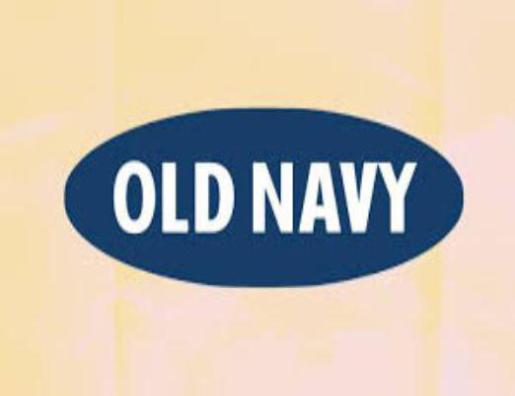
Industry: Clothes